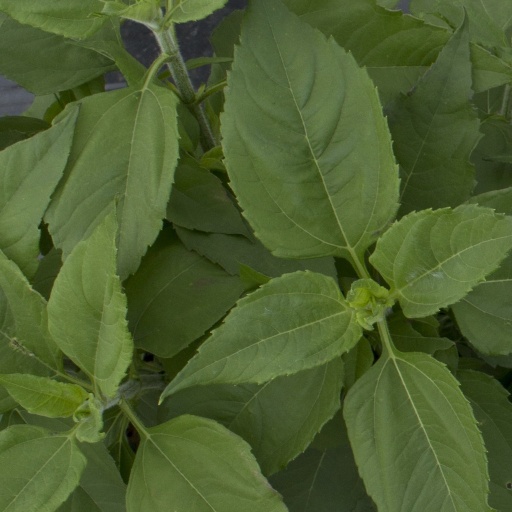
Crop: Jerusalem artichoke